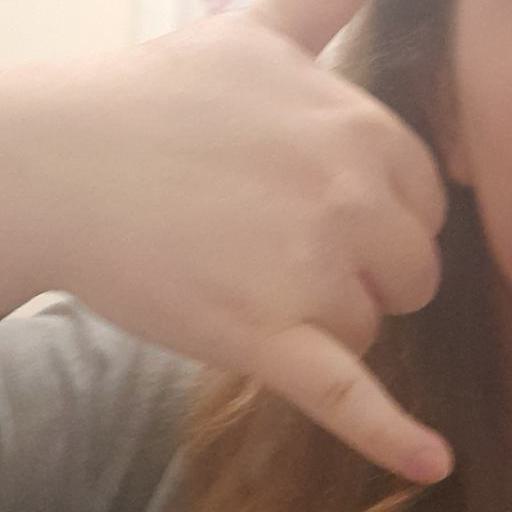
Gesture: call